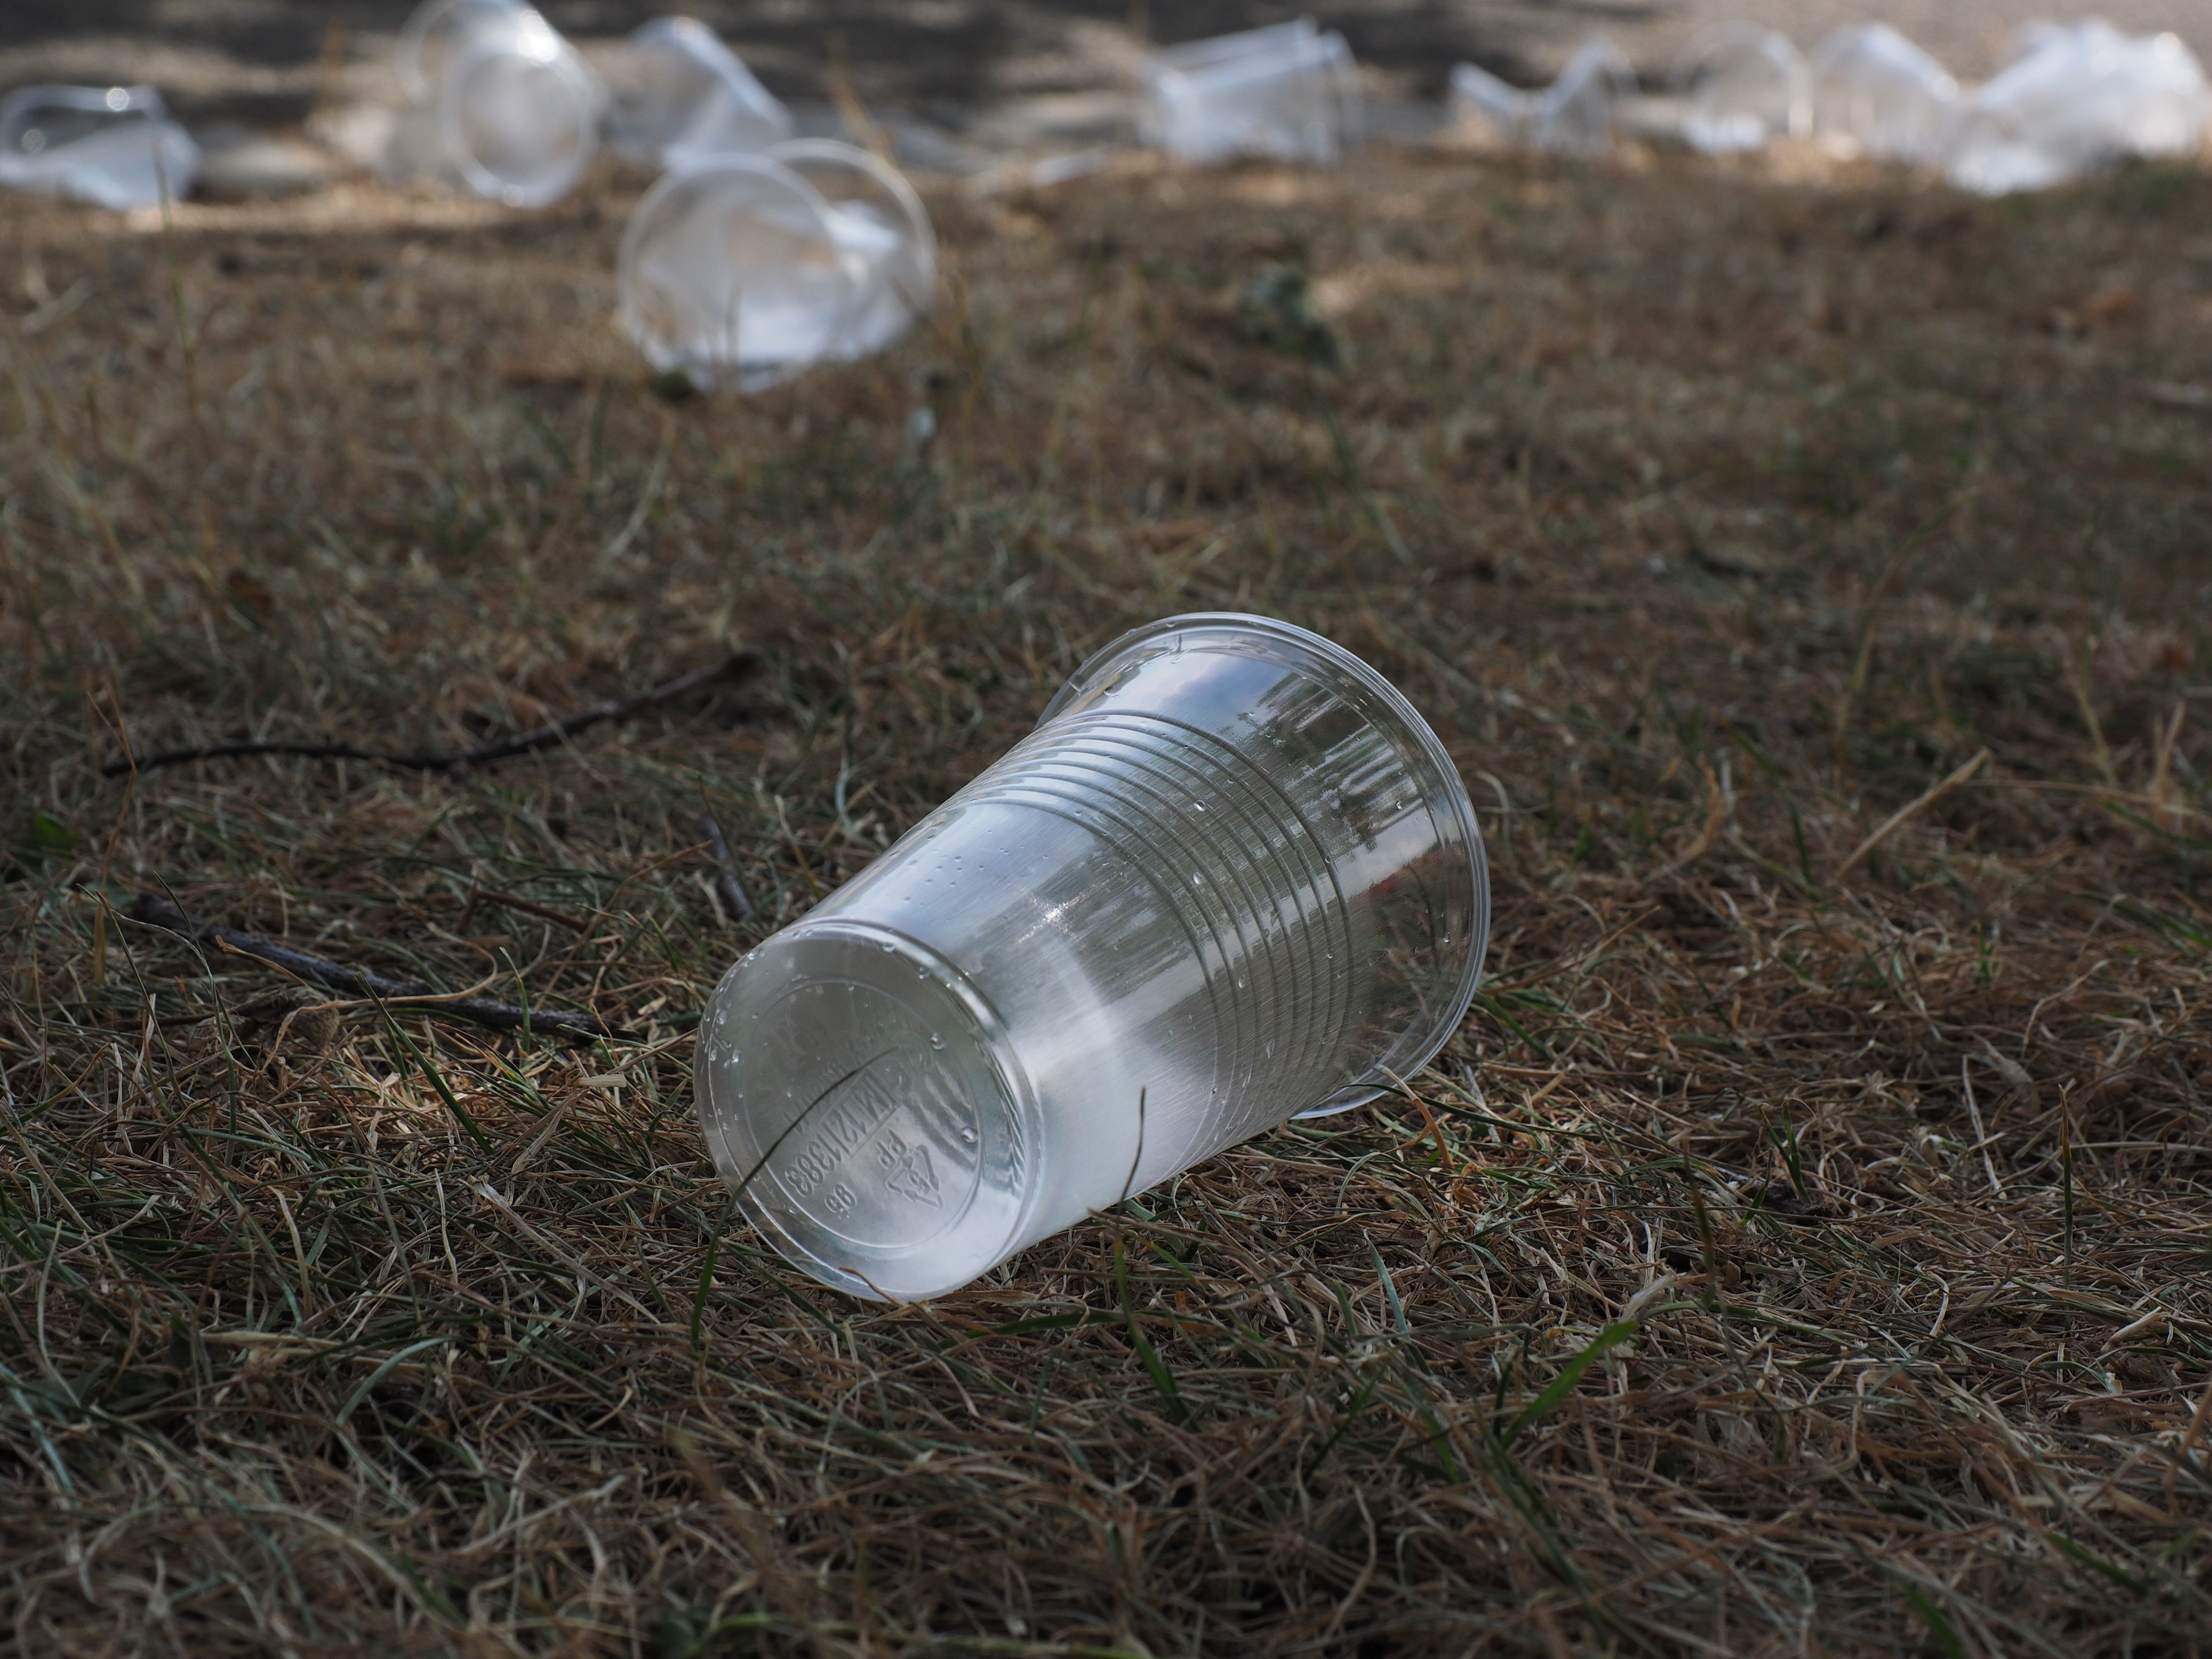
water, cup, environment, soil, drink, competition, litter, waste, garbage, environmental protection, throw away, disposal, beverage cups, plastic waste, plastic cups